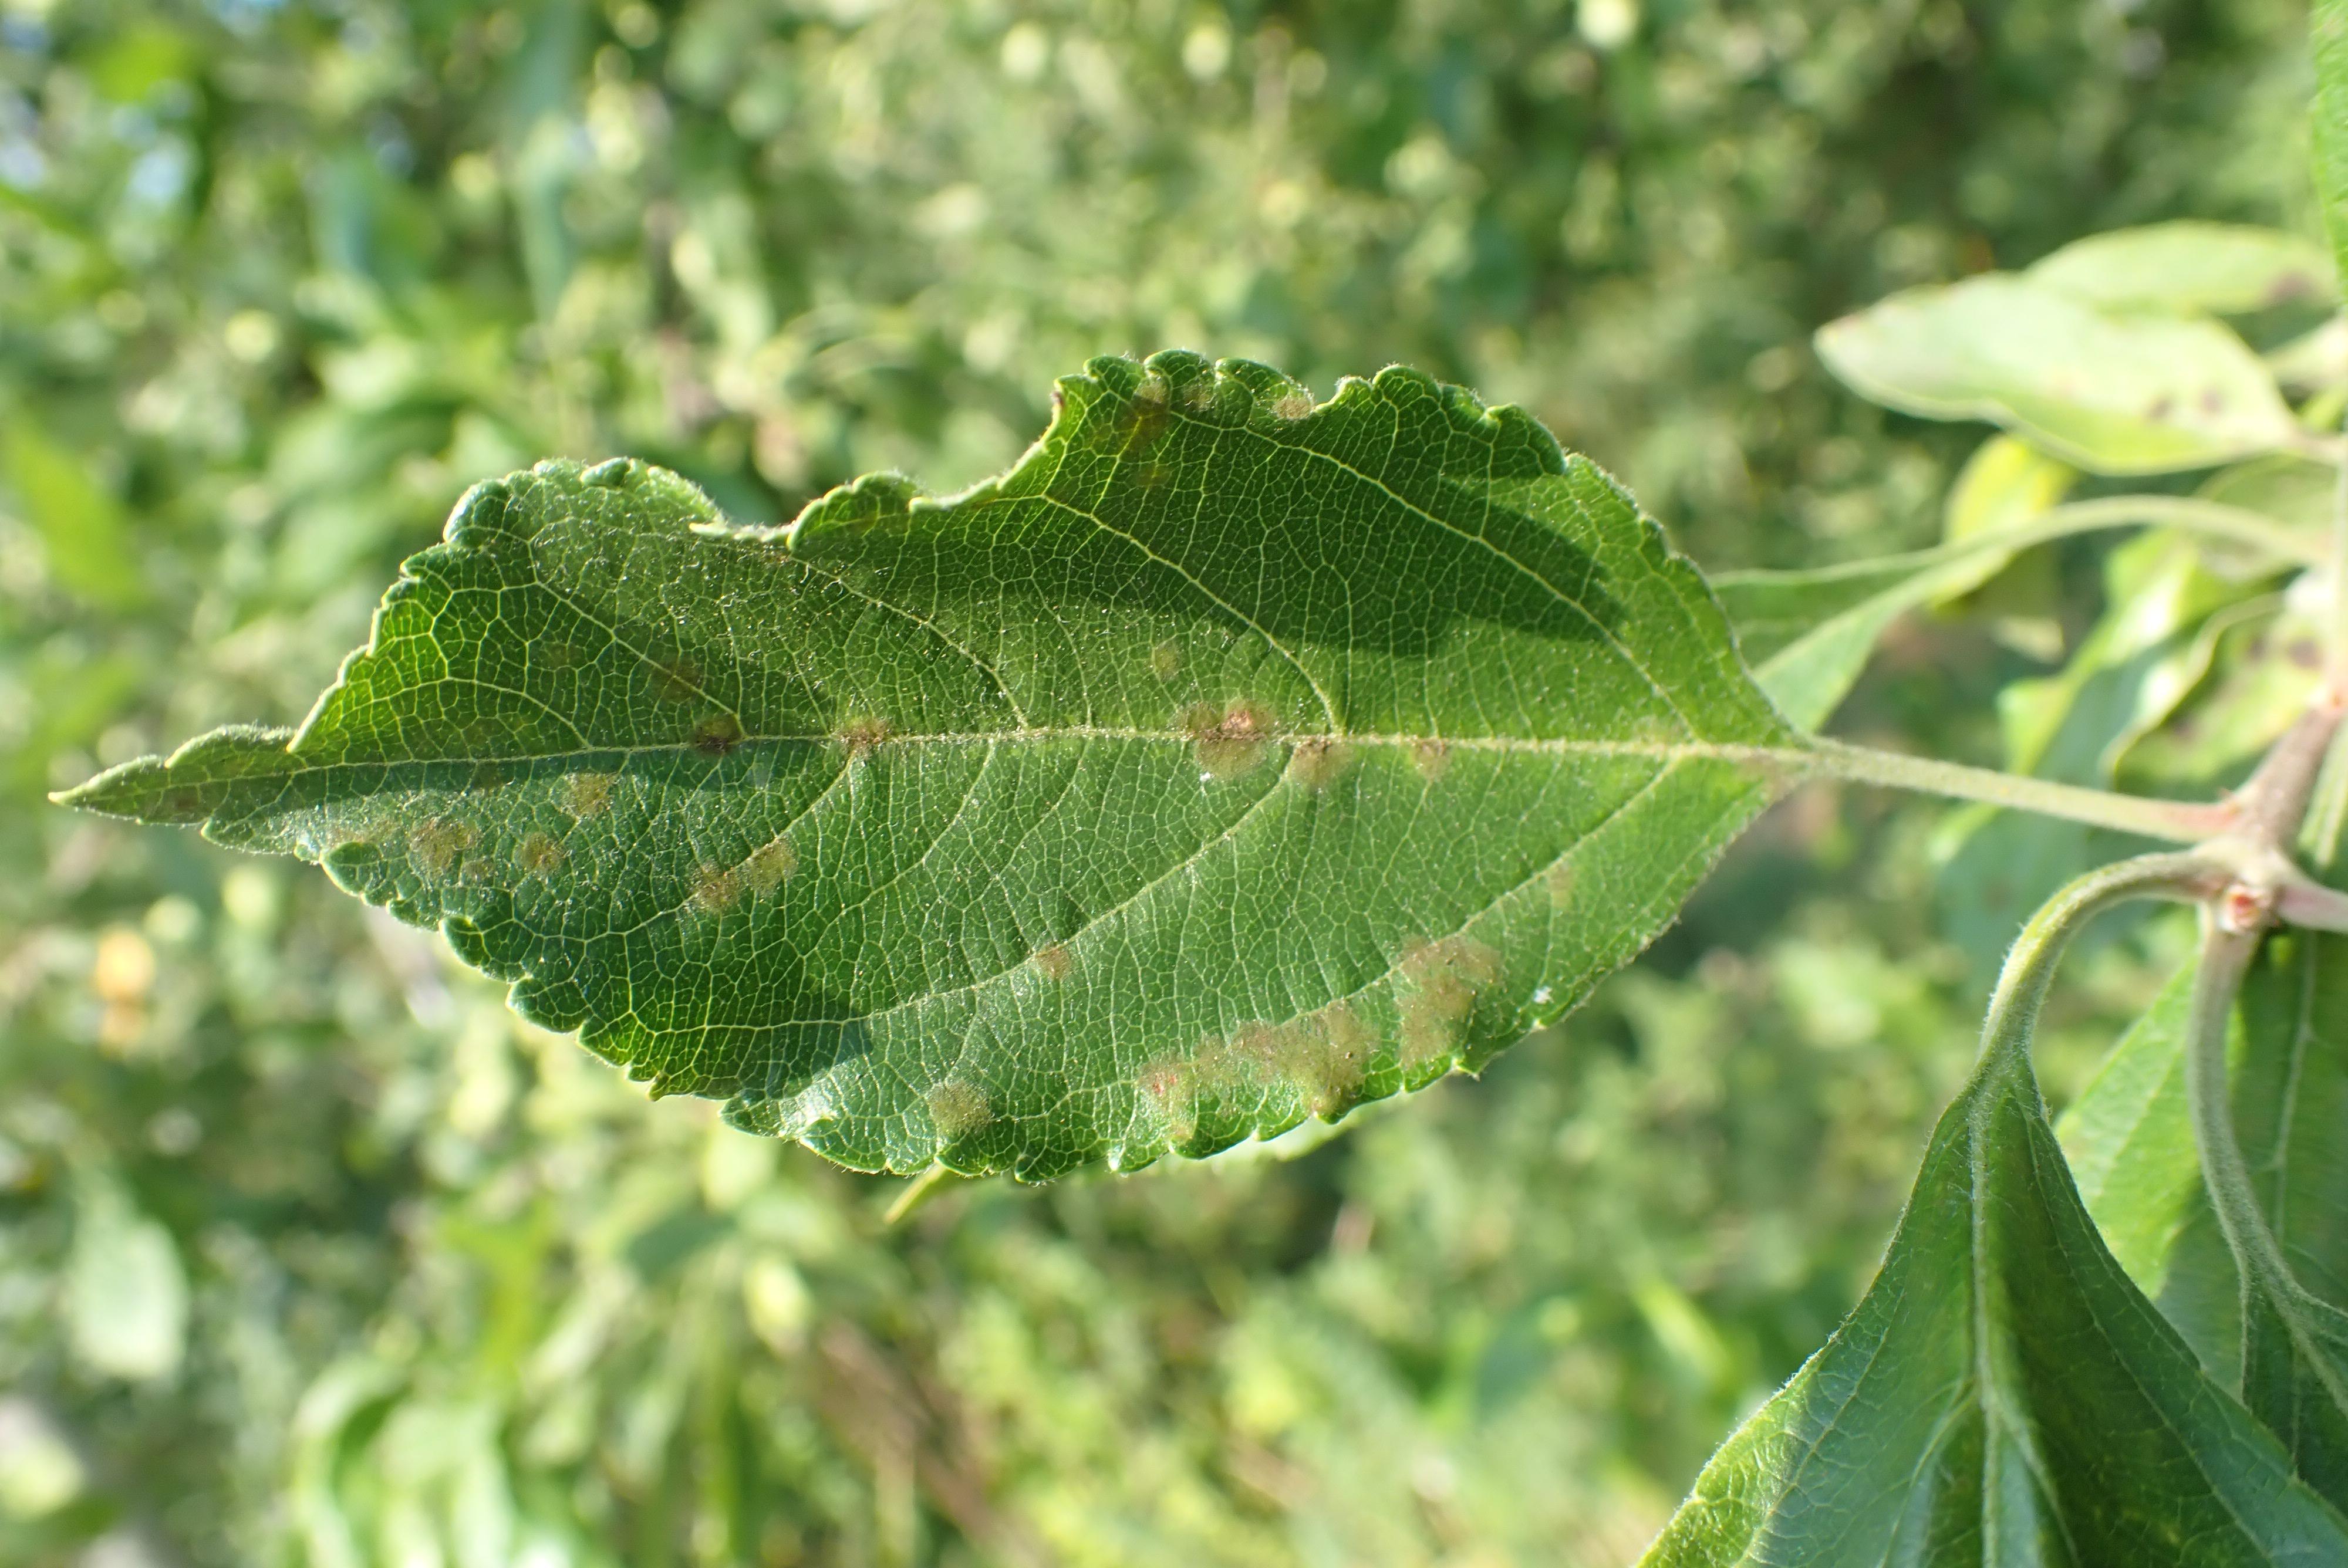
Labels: scab